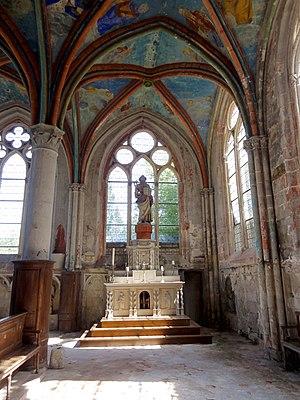
Intérieur de l'église (voir titre).
L'église Saint-Pierre est une église catholique paroissiale située à Genainville, en France. C'est l'une des rares églises à double nef de la région, et elle possède l'unique chœur-halle dans le XIIIᵉ siècle du Vexin français, les autres étant, pour la plupart, localisés autour de la moyenne vallée de l'Oise. La façade Renaissance parfaitement symétrique est attribuée à Jean Grappin, et date du milieu du XVIᵉ siècle. C'est la dernière partie construite, après l'achèvement de la nef. Bien que seulement légèrement plus ancienne, celle-ci affiche encore le style gothique flamboyant, hormis certaines clés de voûte. Les chapiteaux des arcades datent en revanche du début du XIIIᵉ siècle, et subsistent de la précédente église. C'est sans doute également le cas des piles et arcades du clocher, qui pourraient même remonter au XIIᵉ siècle, et ont seulement été mises au goût du jour au deuxième quart du XVIᵉ siècle. Quant au chœur carré de deux fois deux travées, il représente la partie la plus remarquable de l'église, et constitue le principal témoignage de l'architecture gothique rayonnante dans ce secteur du département. L'église Saint-Pierre est classée monument historique depuis 1920.